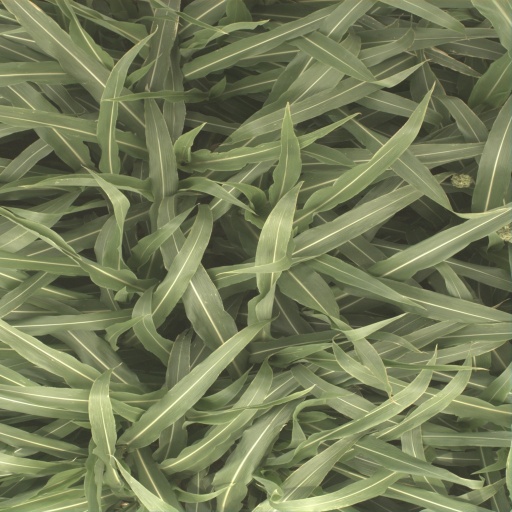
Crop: sorghum